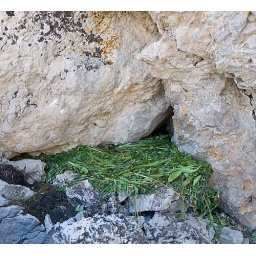
Pikas like to make a green door mat in front of their homes